Kathy Martin (scientist)

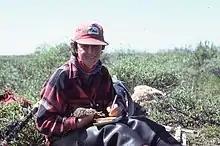
Kathy Martin holding a willow ptarmigan in 1983

Martin was involved with natural history and citizen science activities and groups. She founded and edited the first forty issues of the Prince Edward Island Natural History society's newsletter. In 1977, Martin wrote the guide to "Island Woodland Plants".